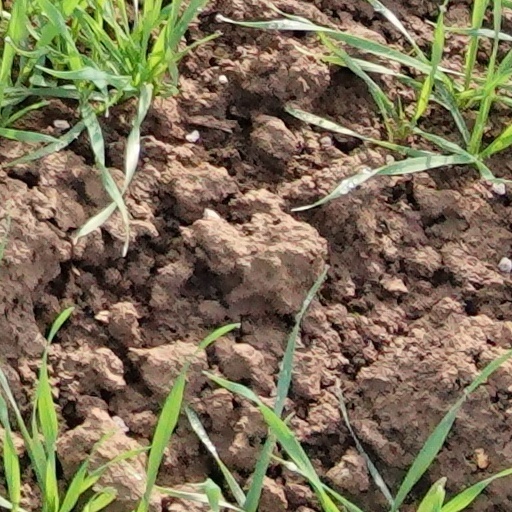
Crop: wheat